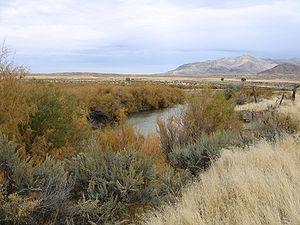
Leamington est une municipalité américaine située dans le comté de Millard en Utah.
La Sevier River est une rivière d'environ 620 km de long, dans le sud-ouest de l'Utah aux États-Unis. Elle irrigue une chaine étendue de vallées agricoles dans les montagnes séparées par d'étroits canyons, émergeant dans le désert de l'Utah occidental pour se jeter dans le Lac Sevier, généralement asséché.